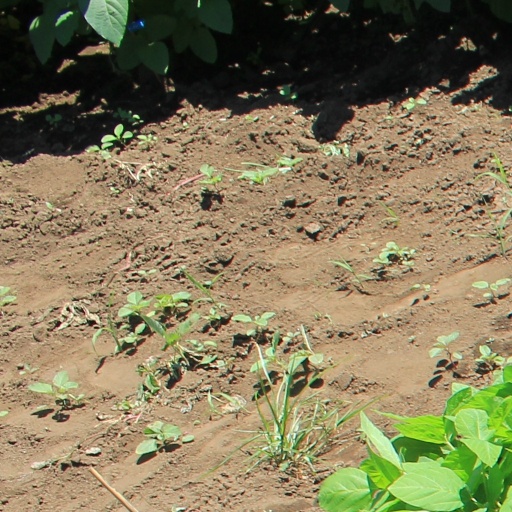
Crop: soybean